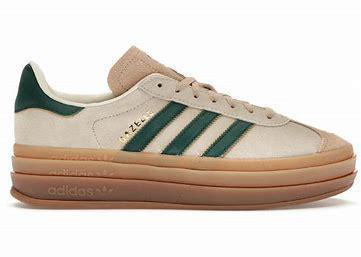
Brand: Adidas
Model: Gazelle Bold